Boeing 777

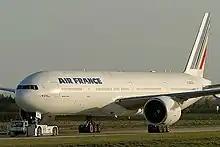
Air France received the first 777-300ER on April 29, 2004.

To accommodate production of its new airliner, Boeing doubled the size of the Everett factory at the cost of nearly US$1.5 billion (~$ in ) to provide space for two new assembly lines. New production methods were developed, including a turn machine that could rotate fuselage subassemblies 180 degrees, giving workers access to upper body sections. By the start of production in 1993, the program had amassed 118 firm orders, with options for 95 more from 10 airlines. Total investment in the program was estimated at over $4 billion from Boeing, with an additional $2 billion from suppliers.